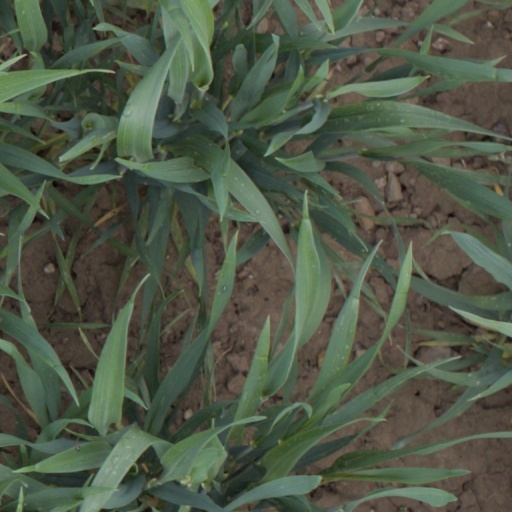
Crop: wheat